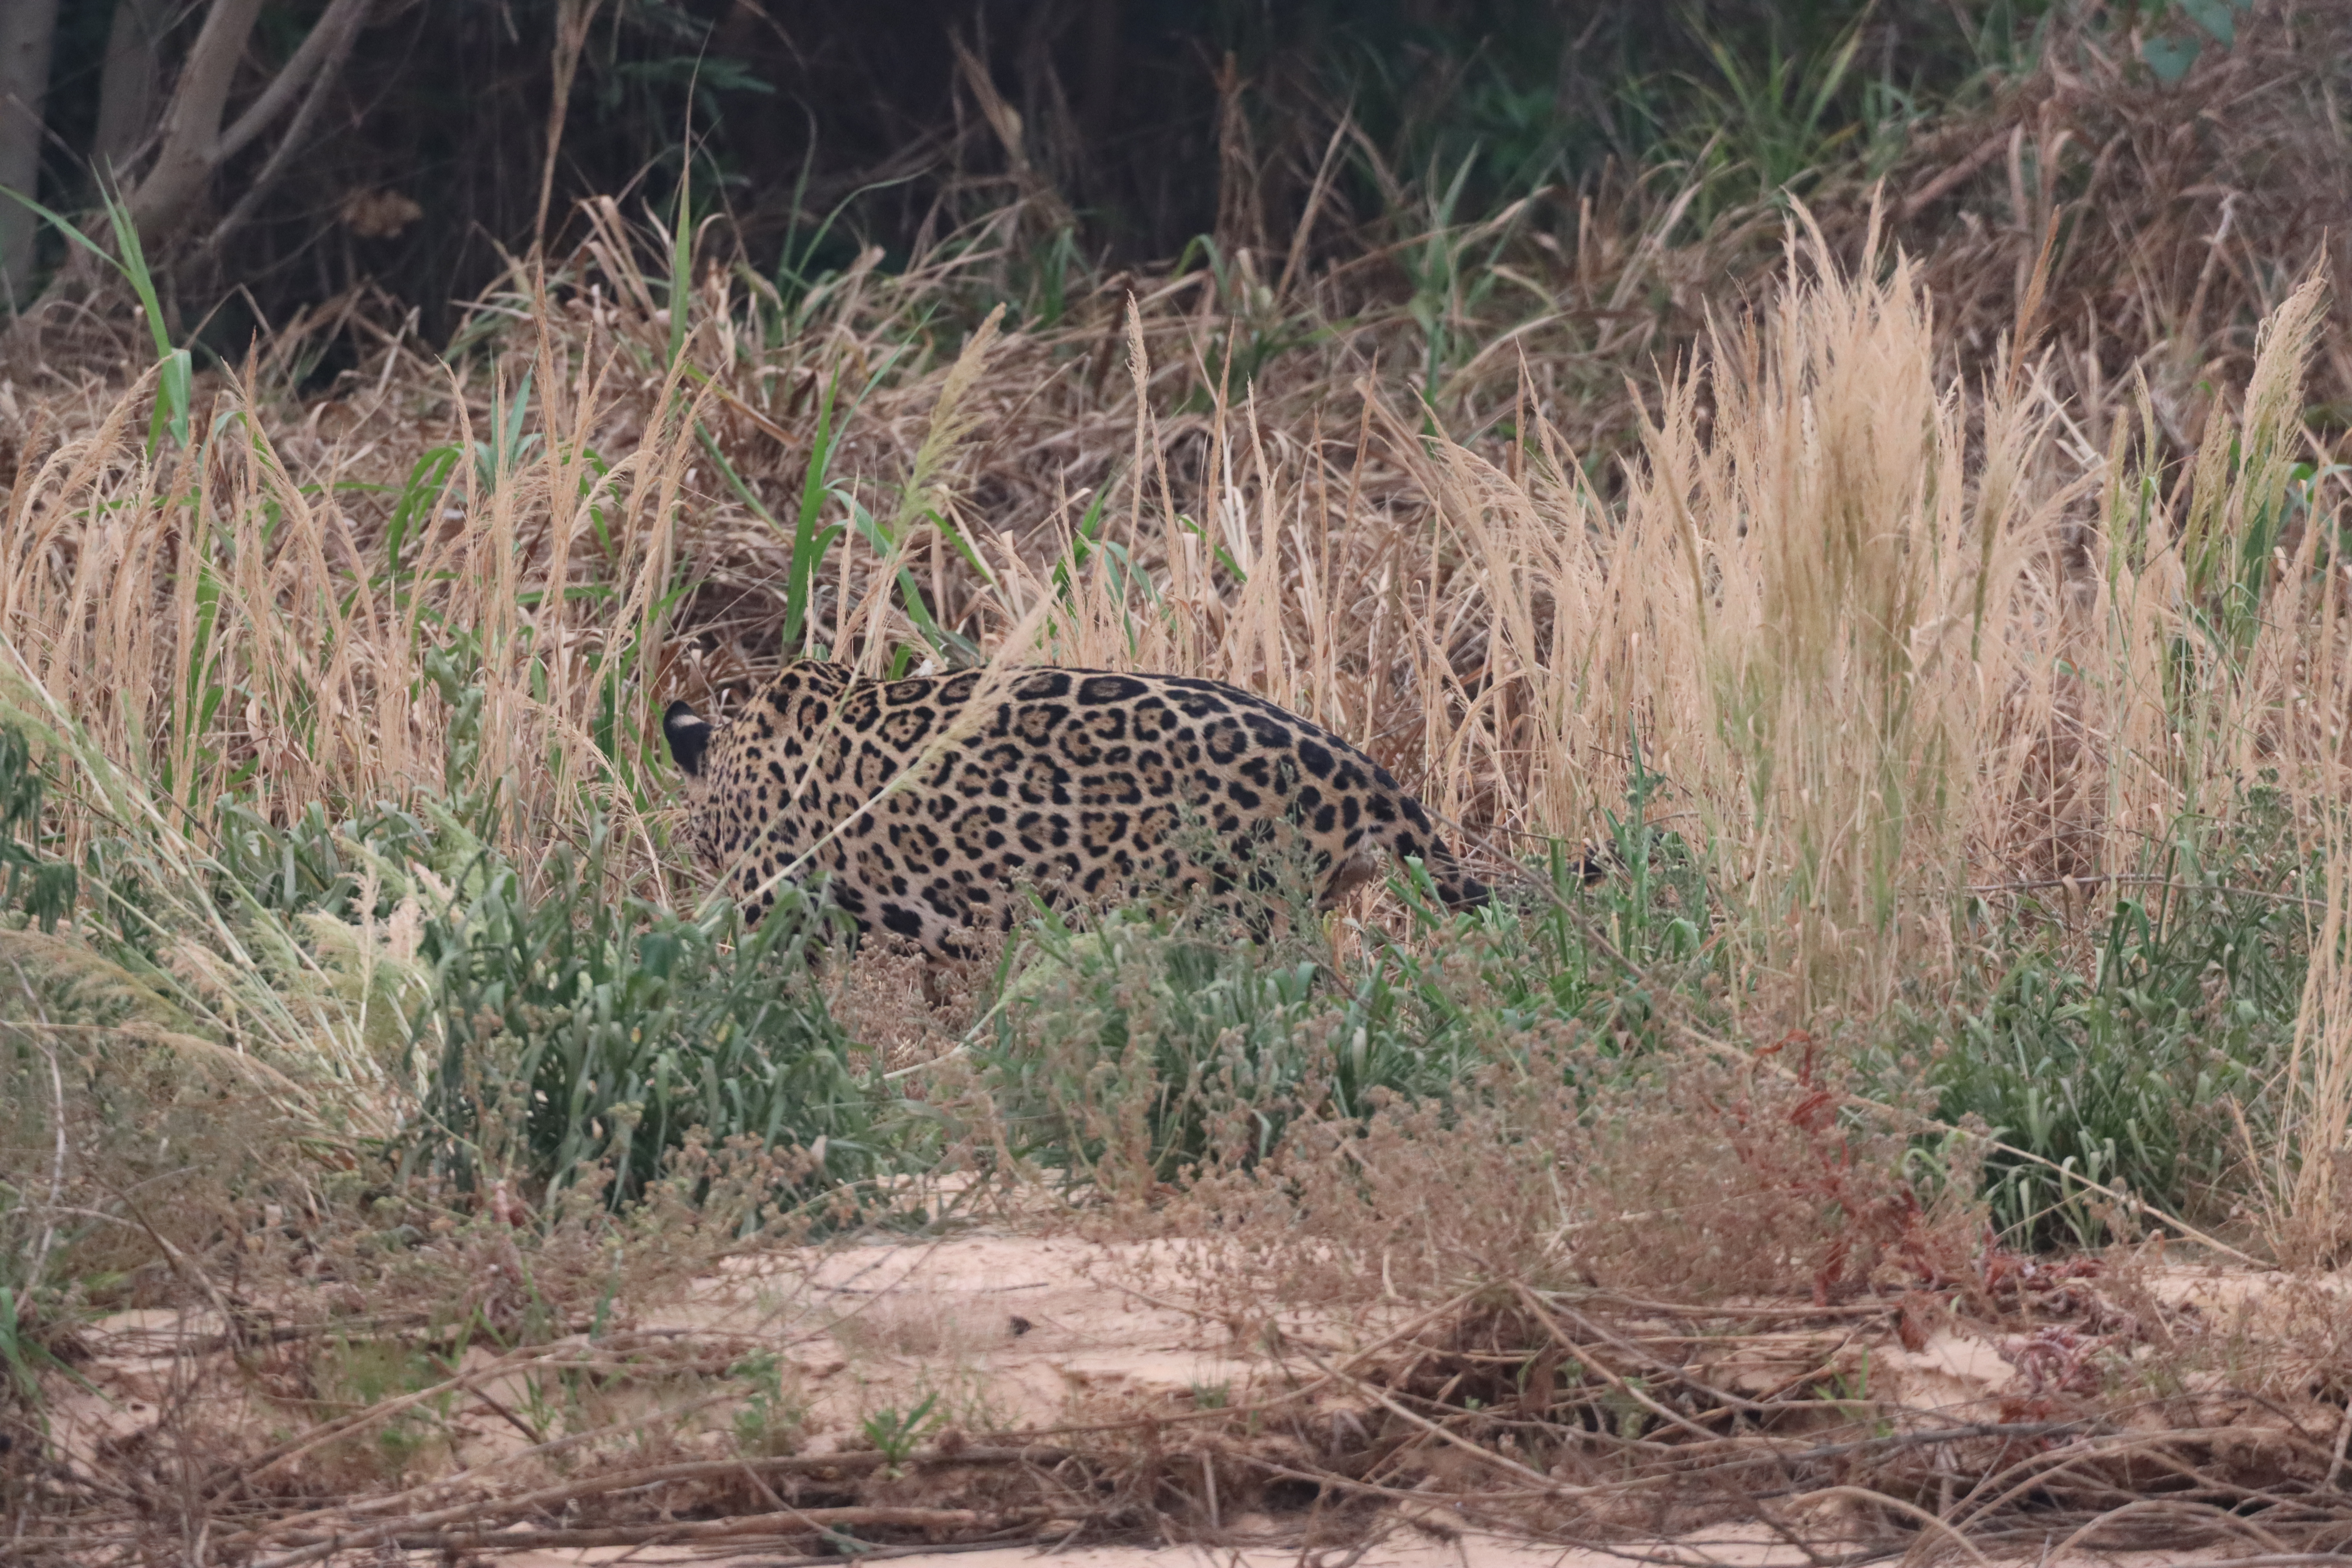
Jaguar: Akaloi